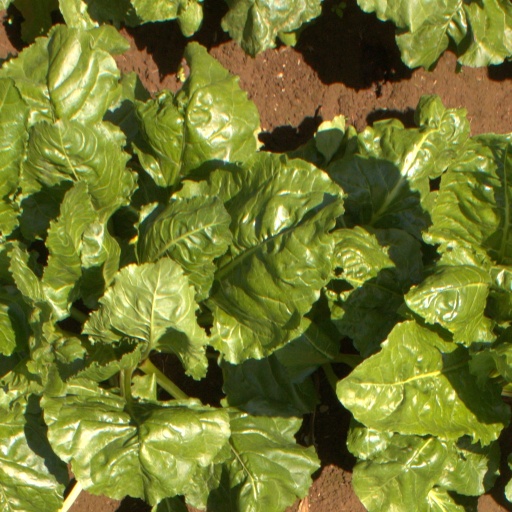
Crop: sugar beet